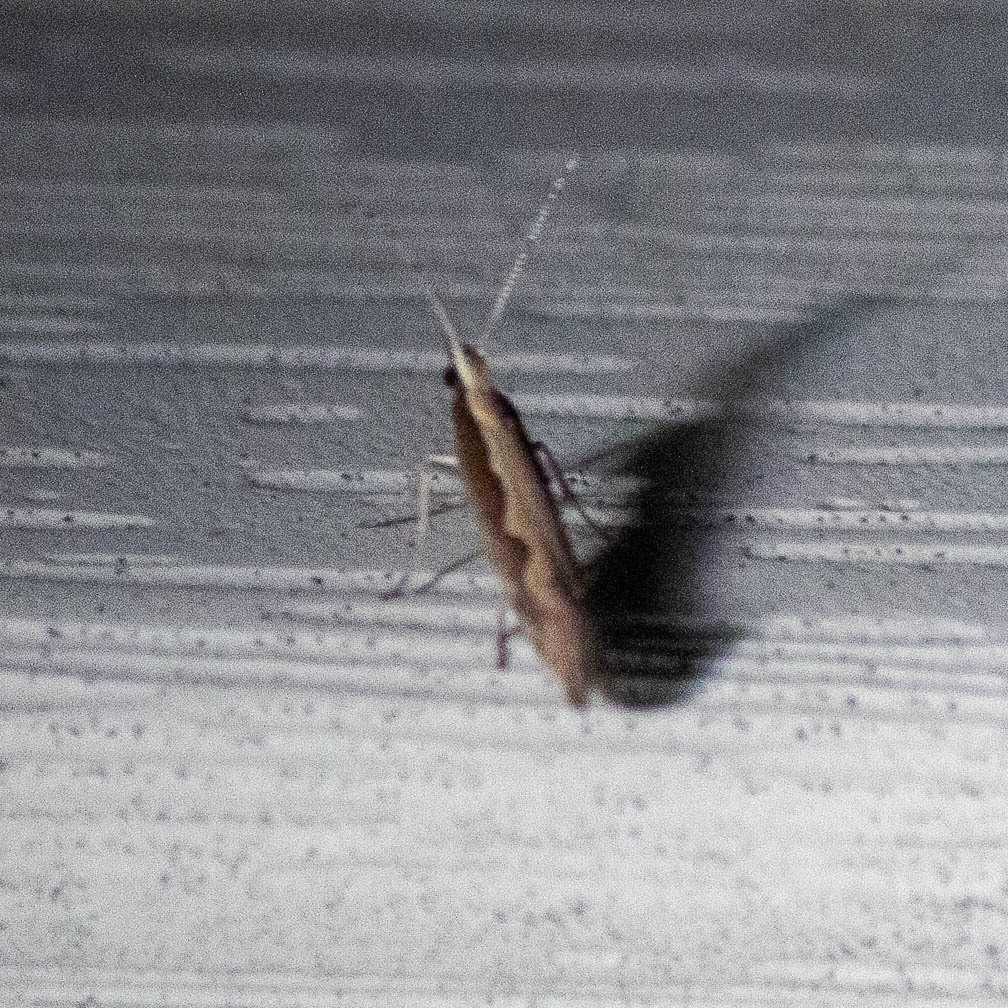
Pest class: diamondback_moth